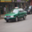
Label: automobile